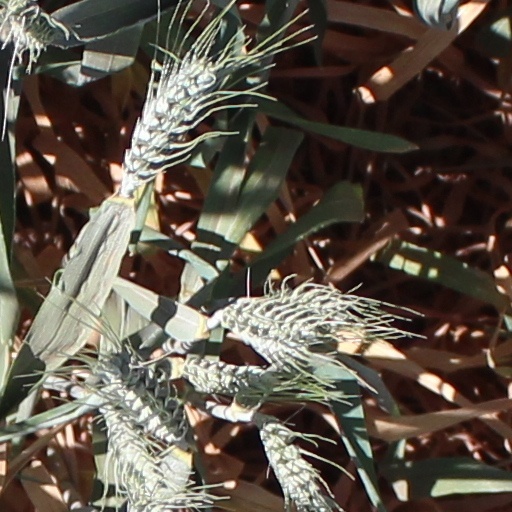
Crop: wheat